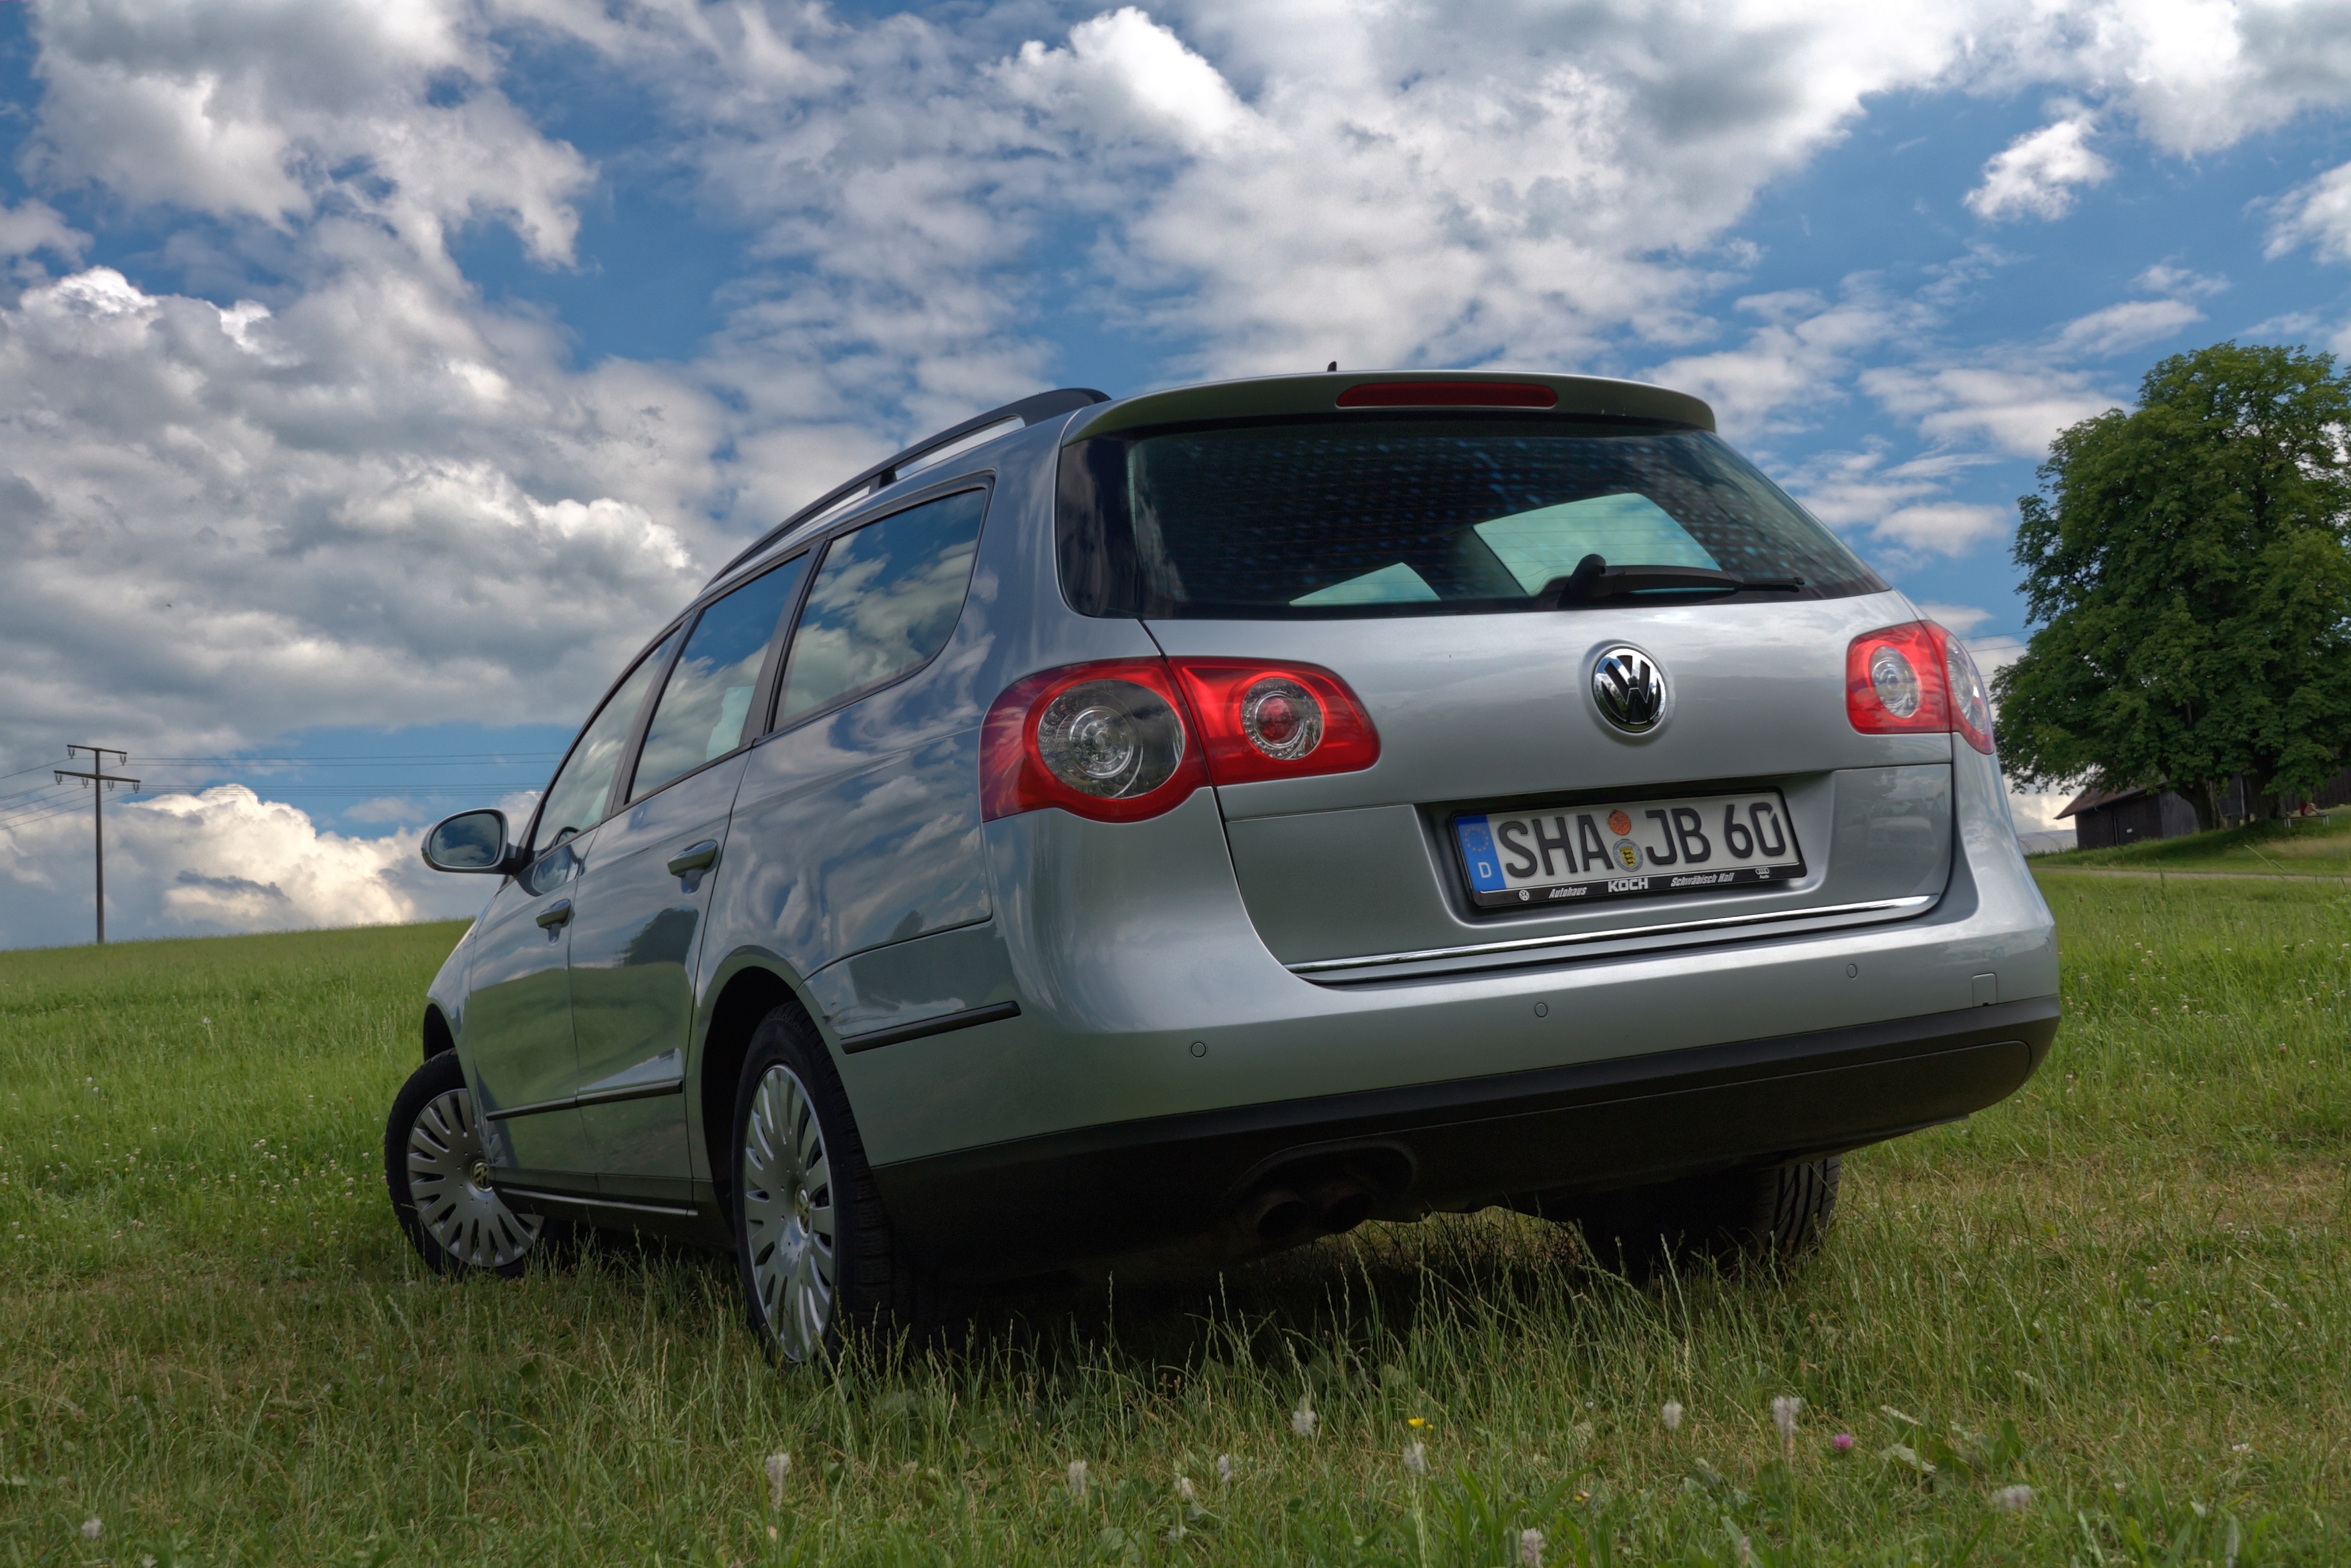
car, wheel, vw, volkswagen, vehicle, auto, bumper, silver, sedan, pkw, metallic, passat, city car, land vehicle, volkswagen polo, automobile make, automotive exterior, compact car, vehicle registration plate, family car, volkswagen golf, volkswagen golf variant, volkswagen golf mk5